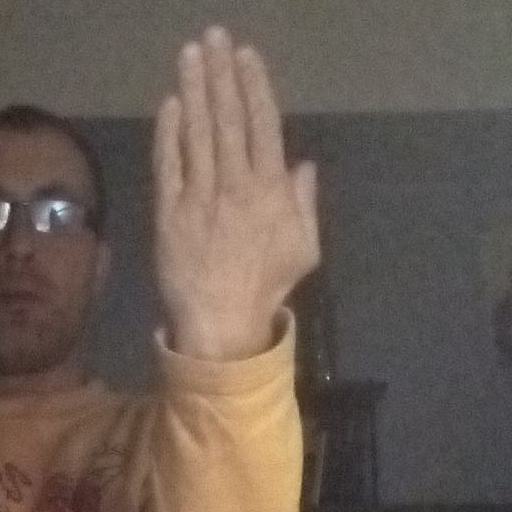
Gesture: stop_inverted